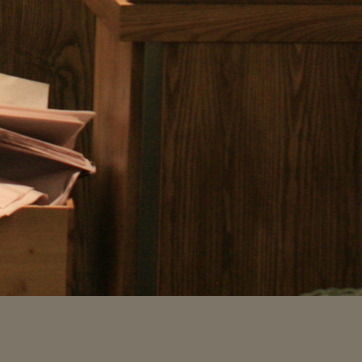
Material: wood